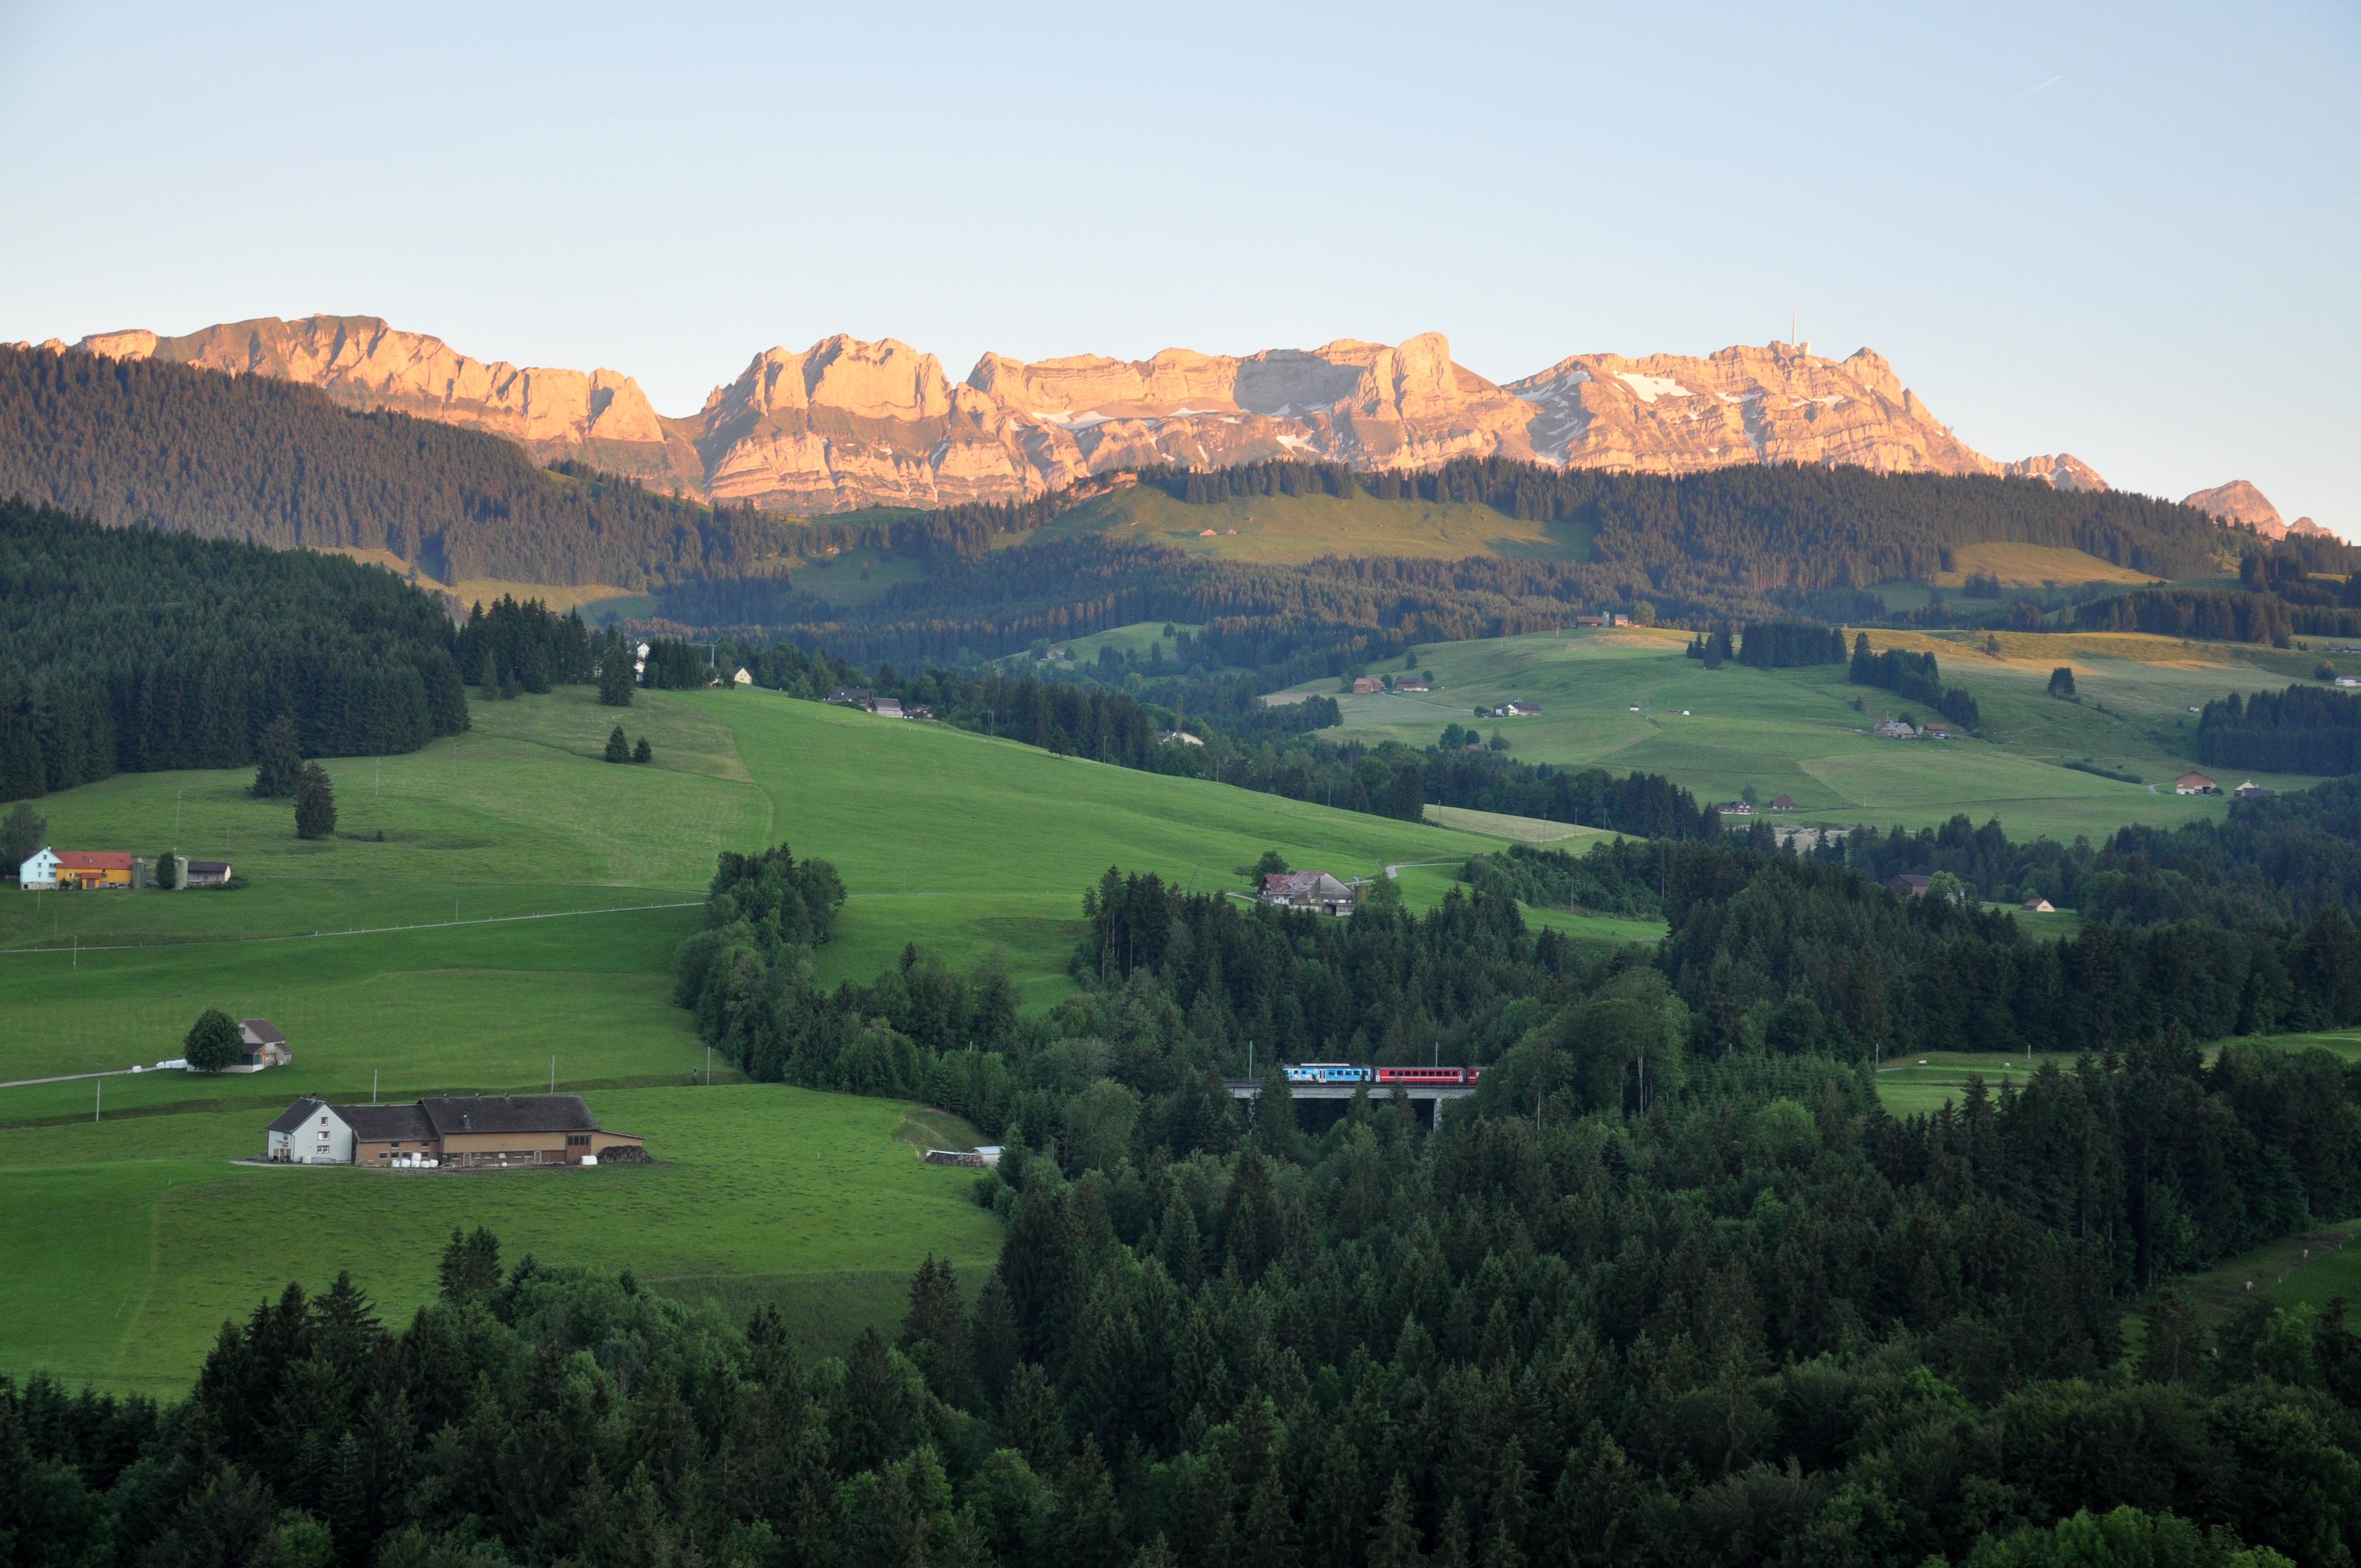
landscape, nature, mountain, structure, railway, sunset, field, hill, valley, mountain range, village, plain, golf course, plateau, switzerland, rural area, aerial photography, geographical feature, mountainous landforms, sport venue, foresy